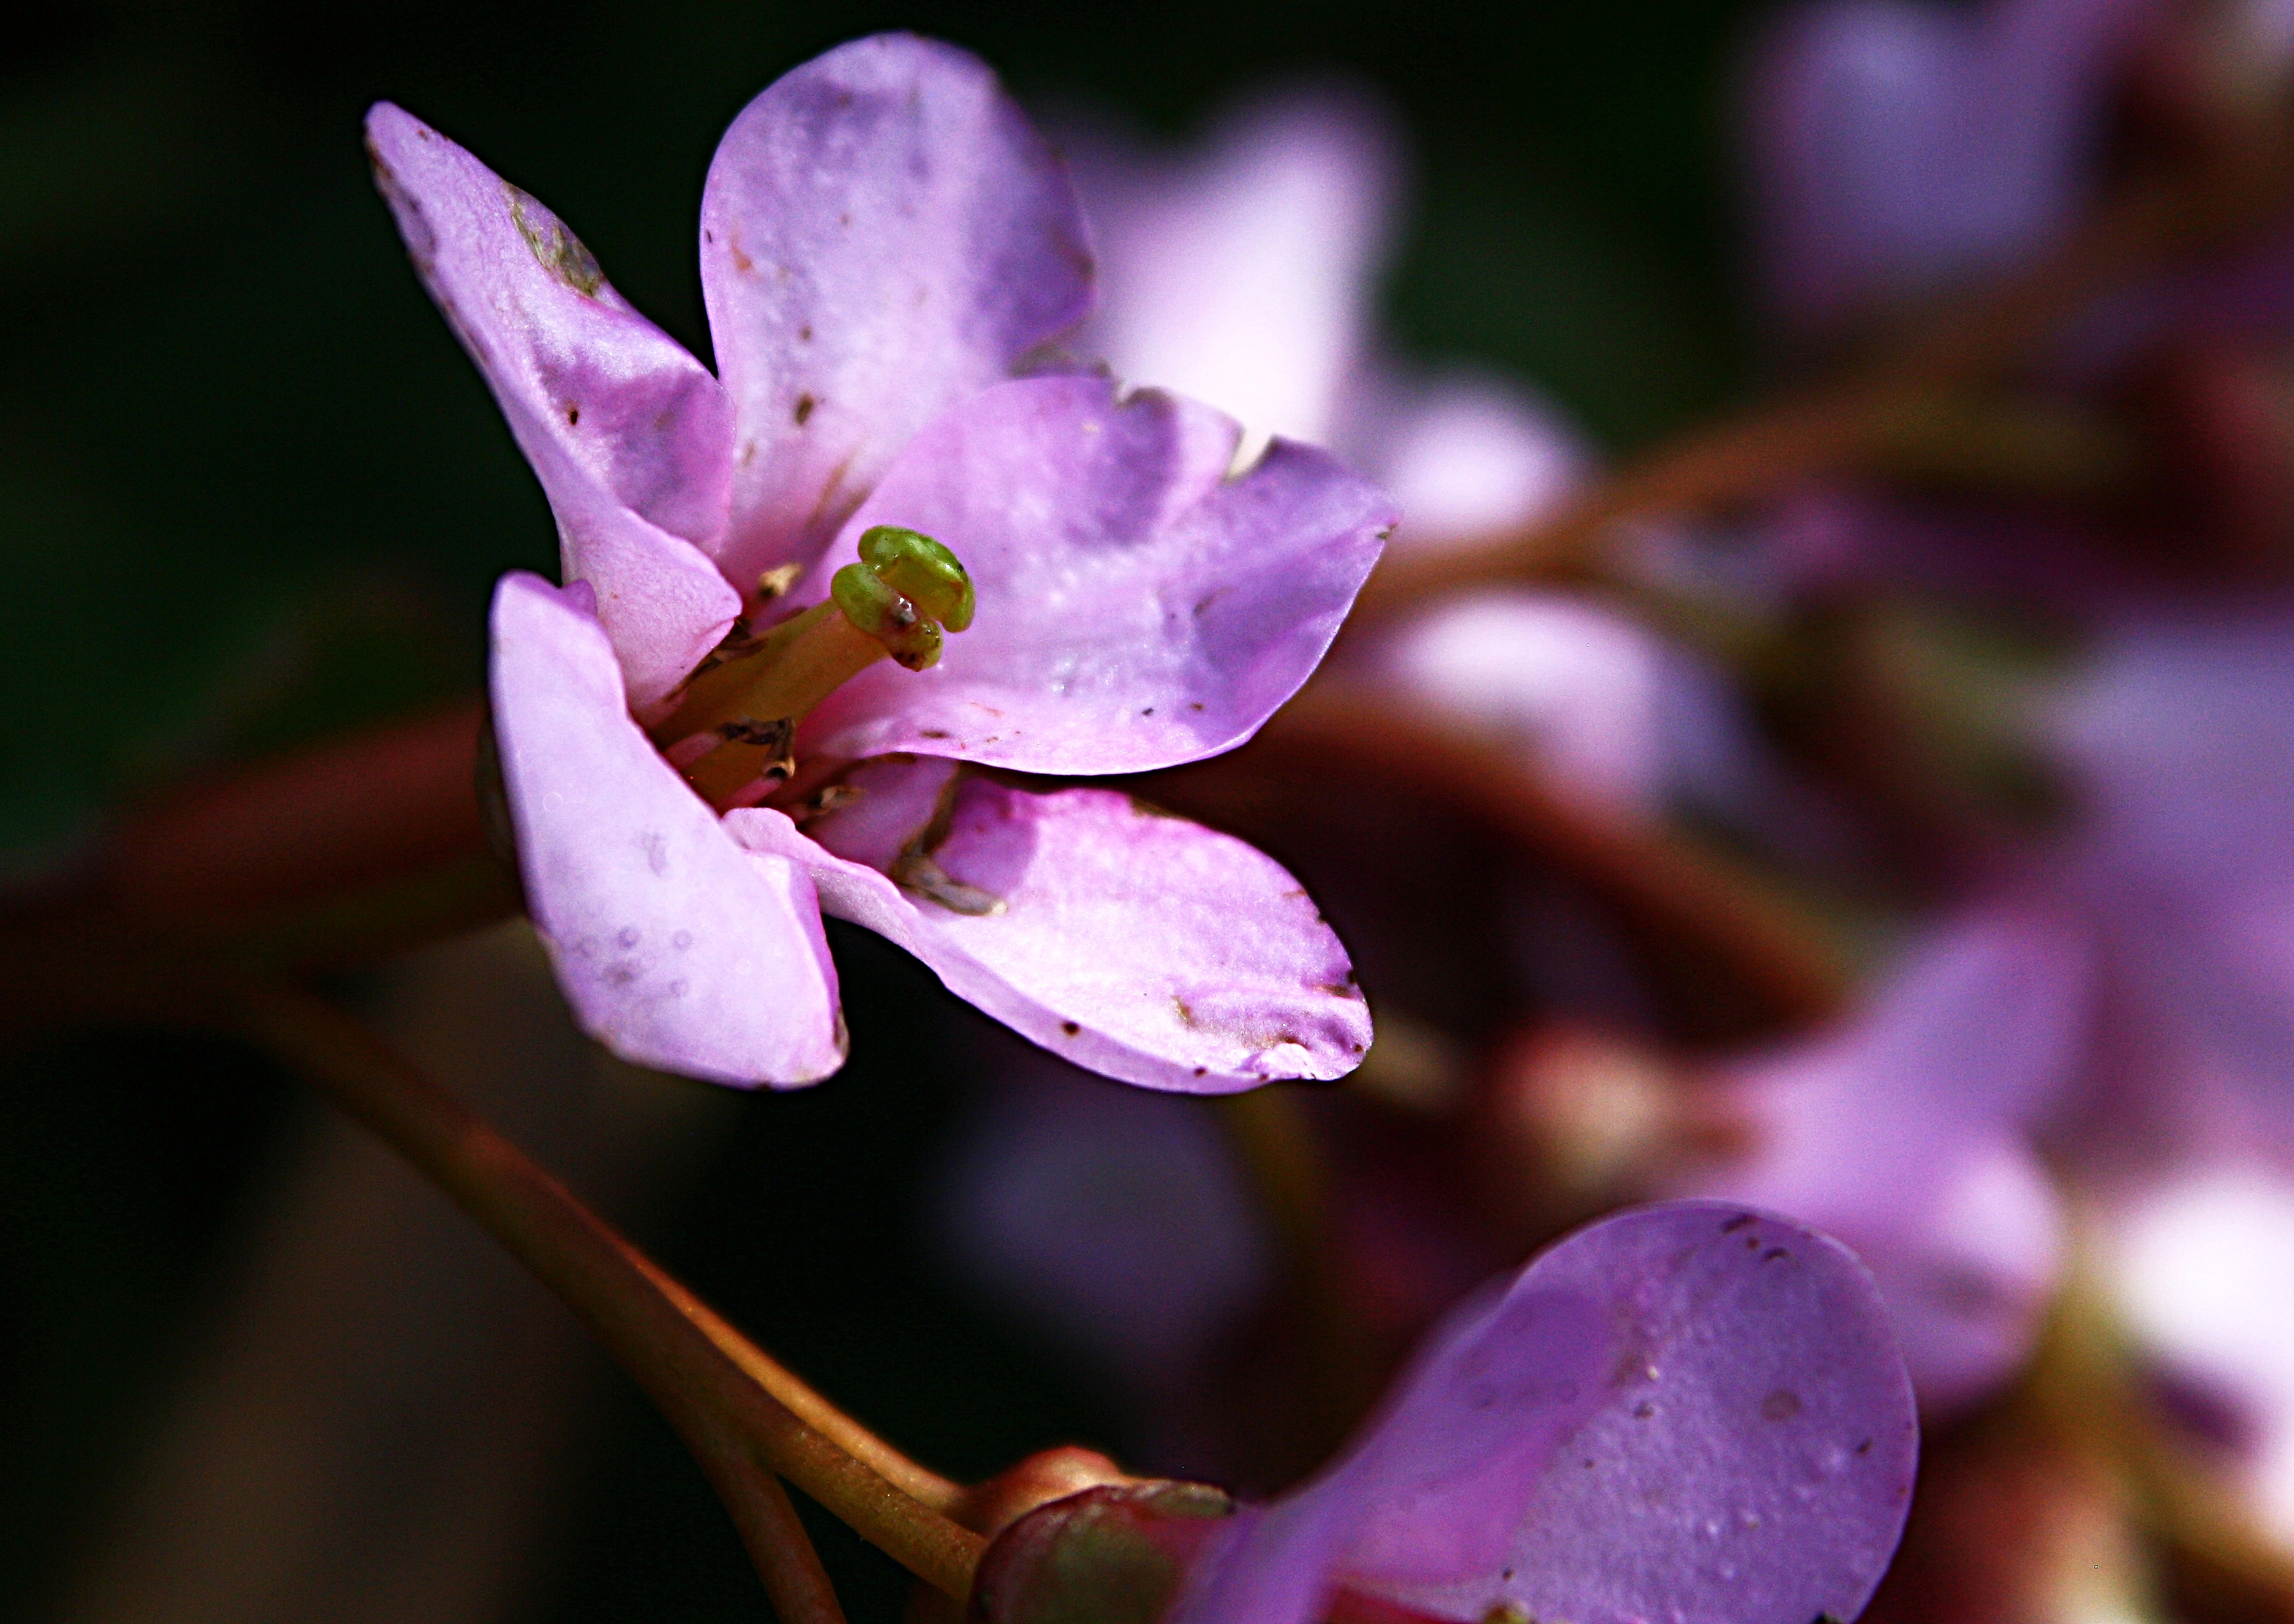
nature, branch, blossom, plant, photography, leaf, flower, purple, petal, macro, botany, pink, flora, wildflower, flowers, close up, shrub, flores, canoneos1000d, macro photography, flowering plant, plant stem, land plant